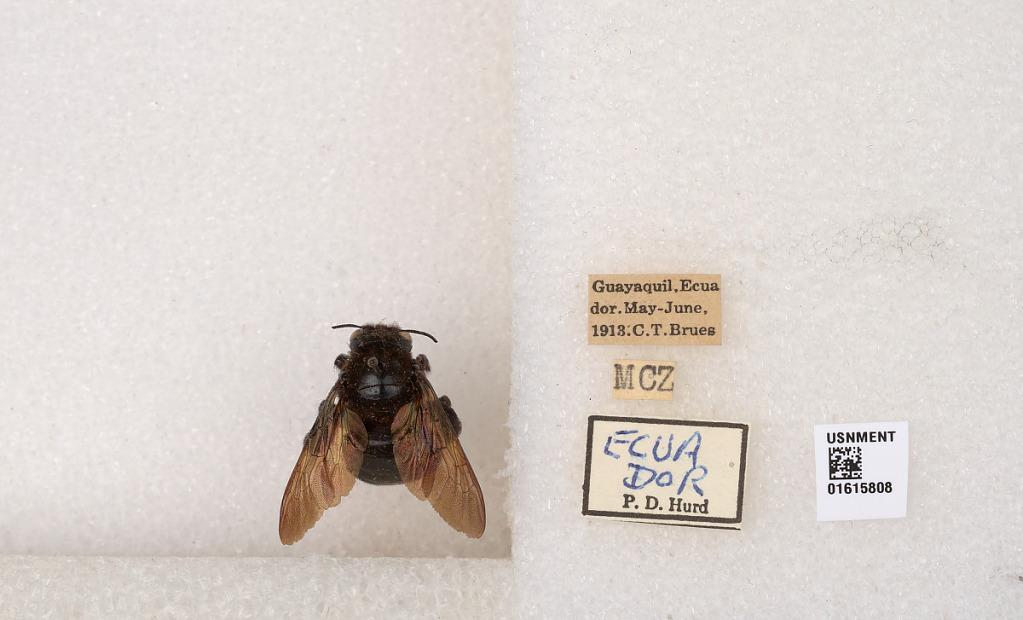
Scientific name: Xylocopa (Neoxylocopa) rotundiceps Smith
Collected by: C. Brues
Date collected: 1913-5-1
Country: Ecuador
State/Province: Guayas
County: Guayaquil
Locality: Guayaquil
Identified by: MCZ